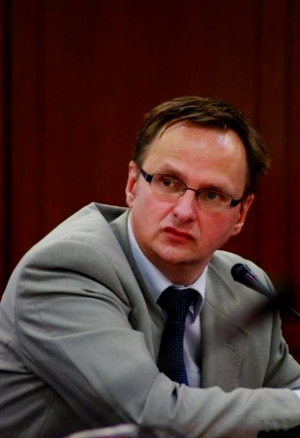
Christoph Marcinkowski est l'un des principaux islamologues et iranologues allemands ; il connaît particulièrement bien l'islam chiite.